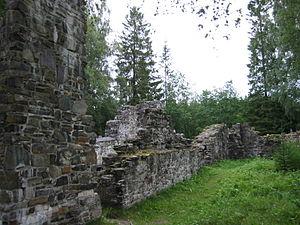
Munkeby Mariakloster est un monastère cistercien situé en Norvège. Fondé une première fois en 1180 par les moines de l'abbaye de Lyse, il est fermé en 1270. Sept cent quarante ans plus tard, en 2009, des moines Trappistes venus de Cîteaux y rétablissent la vie monastique et le chant de l'office divin.